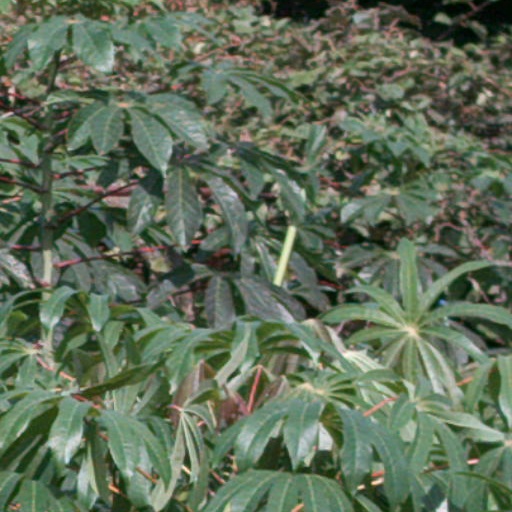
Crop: cassava